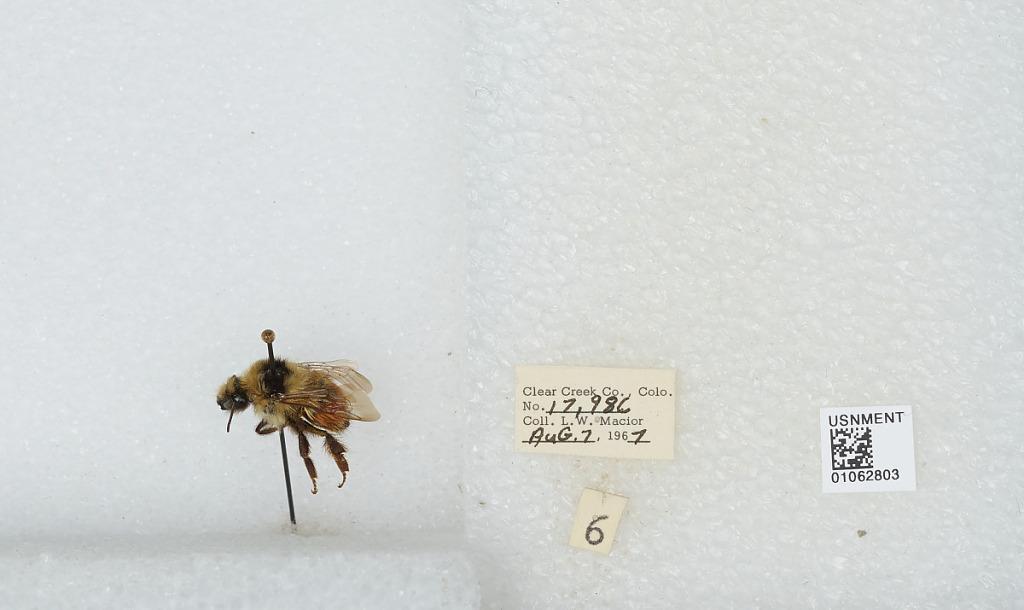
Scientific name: Bombus (Pyrobombus) bifarius Cresson
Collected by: L. Macior
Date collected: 1967-8-7
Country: United States
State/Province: Colorado
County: Clear Creek
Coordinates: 39.5984, -105.644